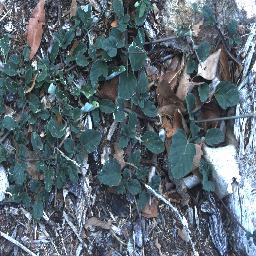
Label: negative